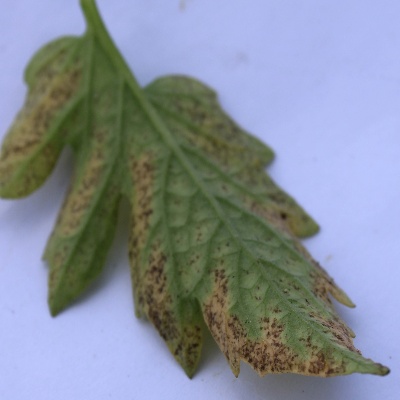
Crop: Tomato
Condition: septoria leaf spot